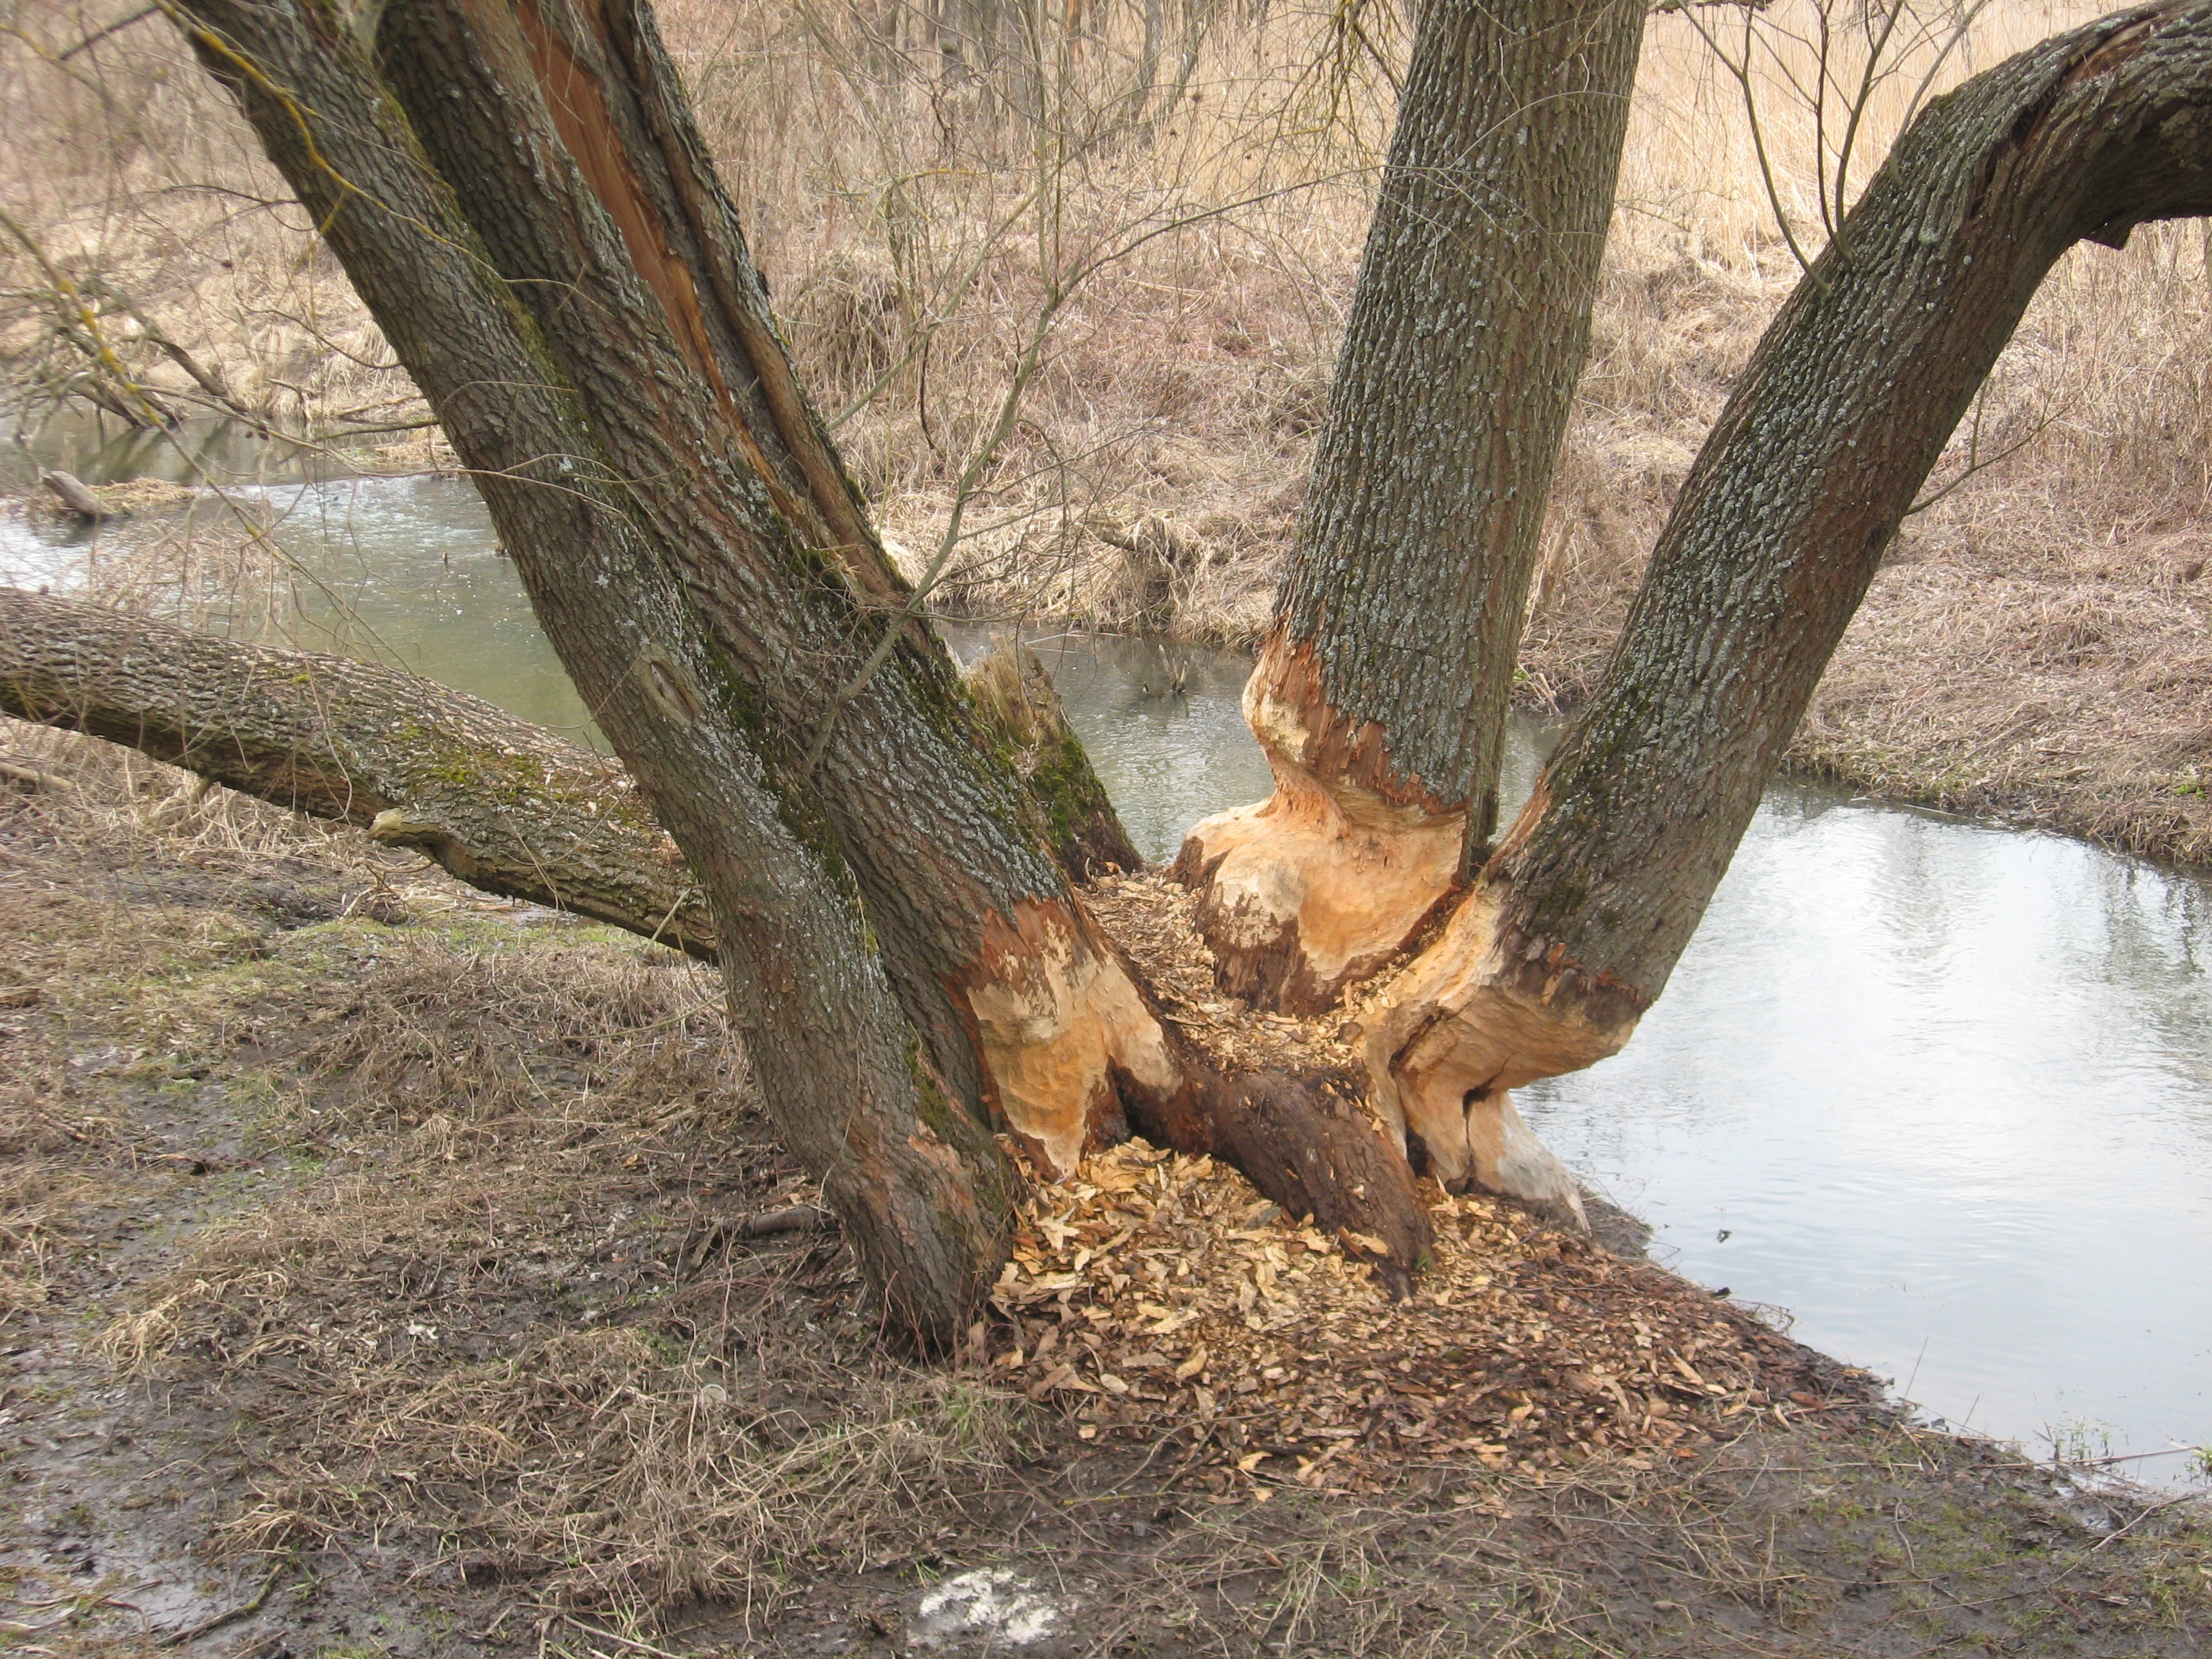
tree, nature, branch, plant, trunk, wildlife, autumn, fauna, rodents, animal world, living nature, beavers, beavers work, dam construction, woody plant